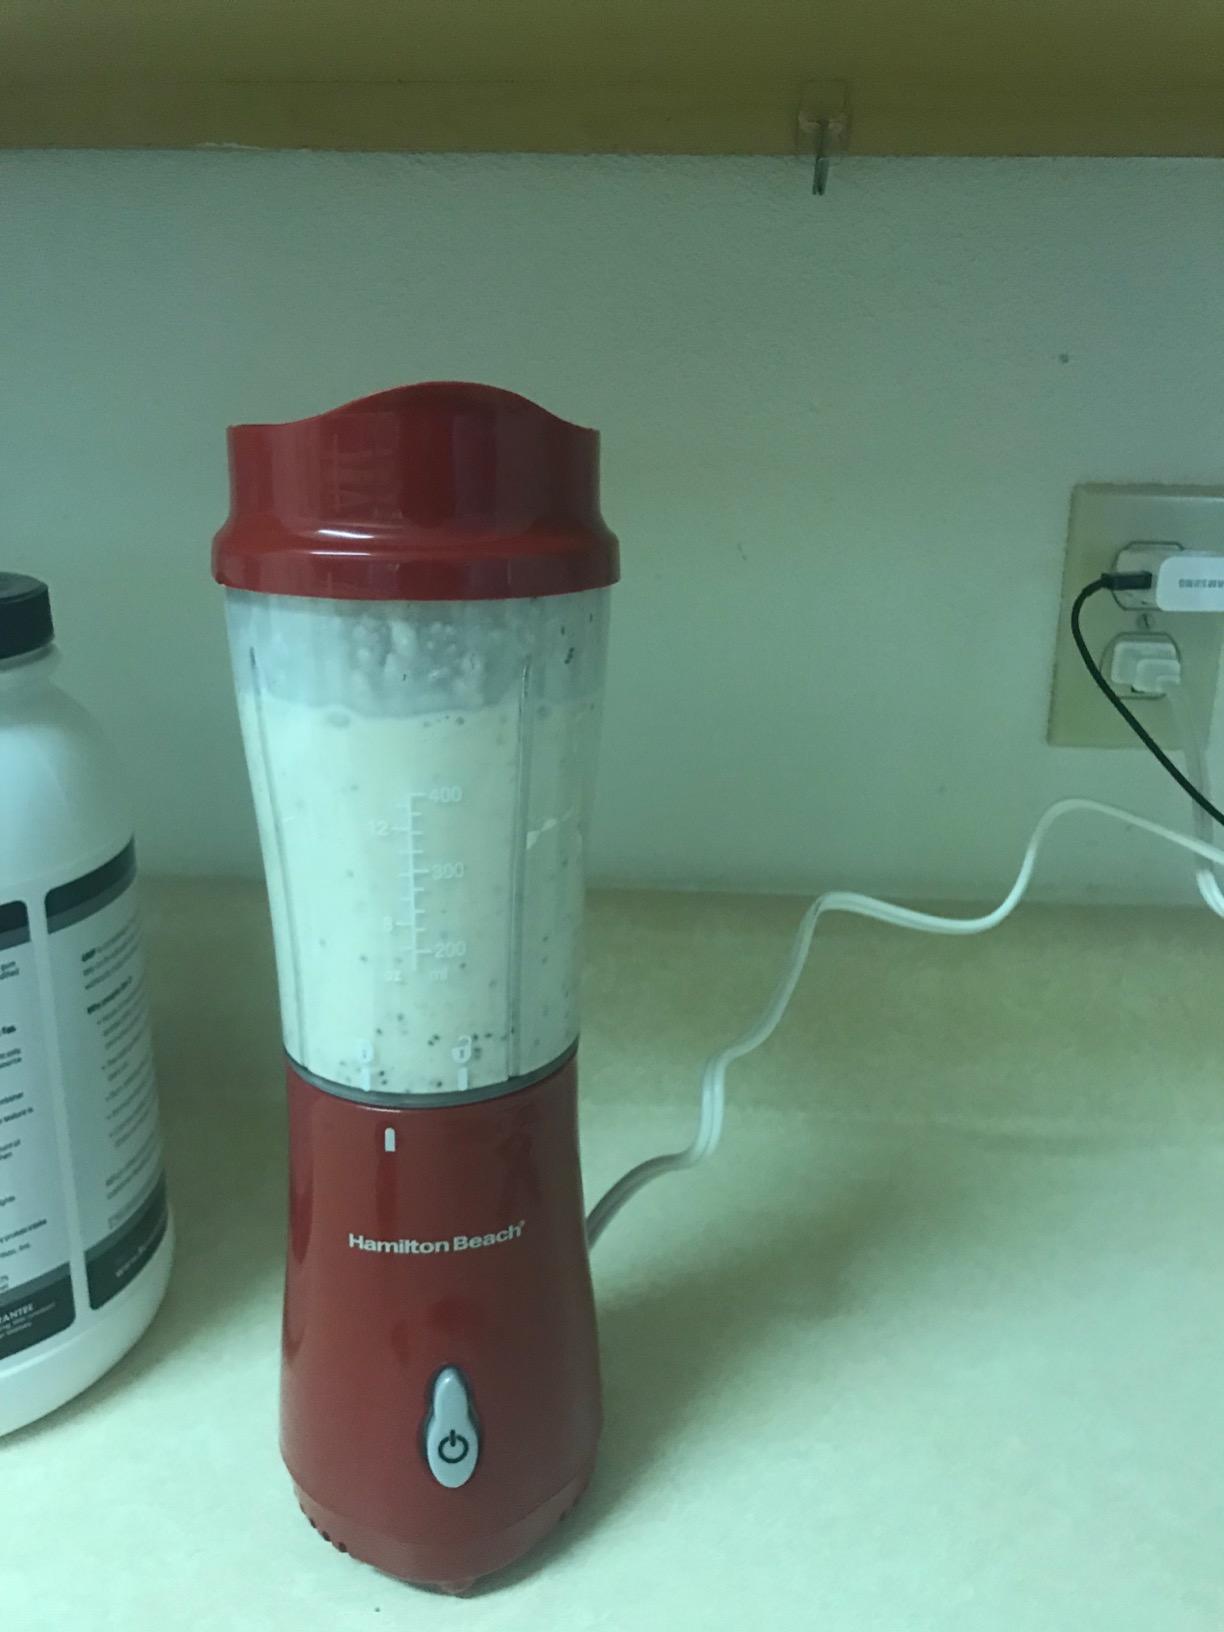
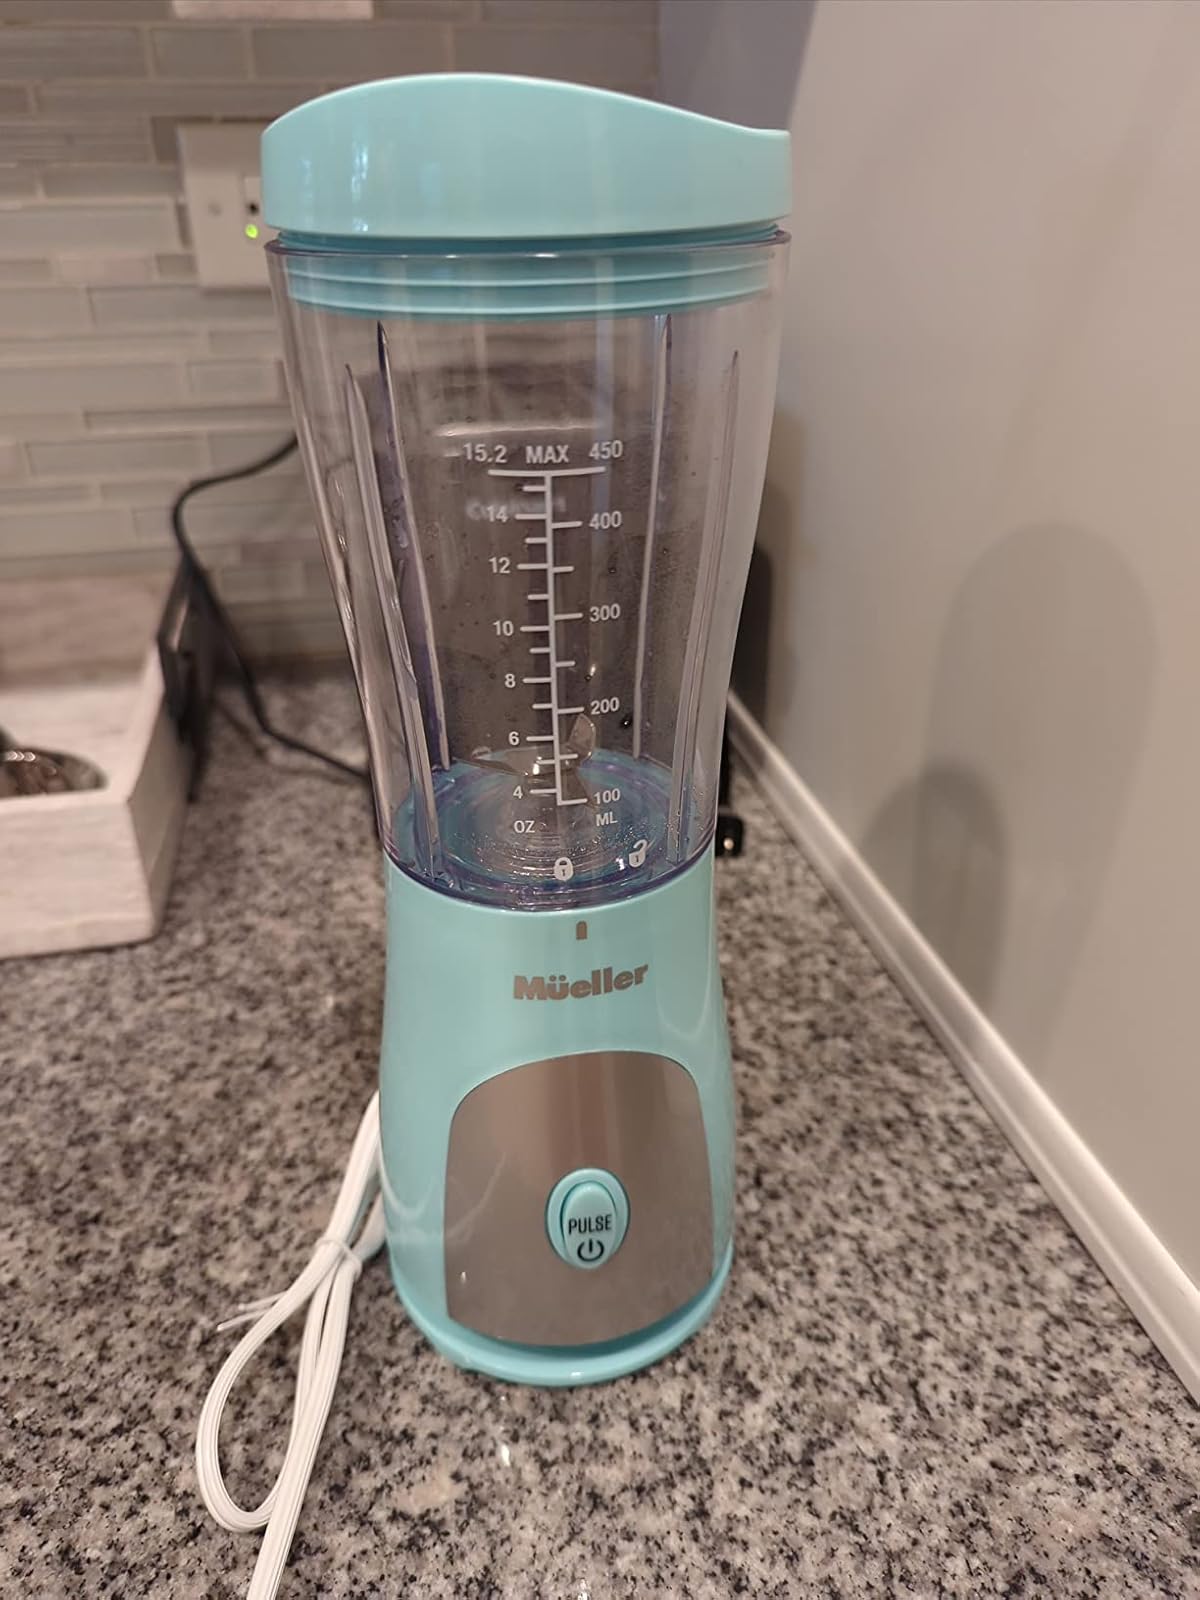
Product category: items_blender
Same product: no